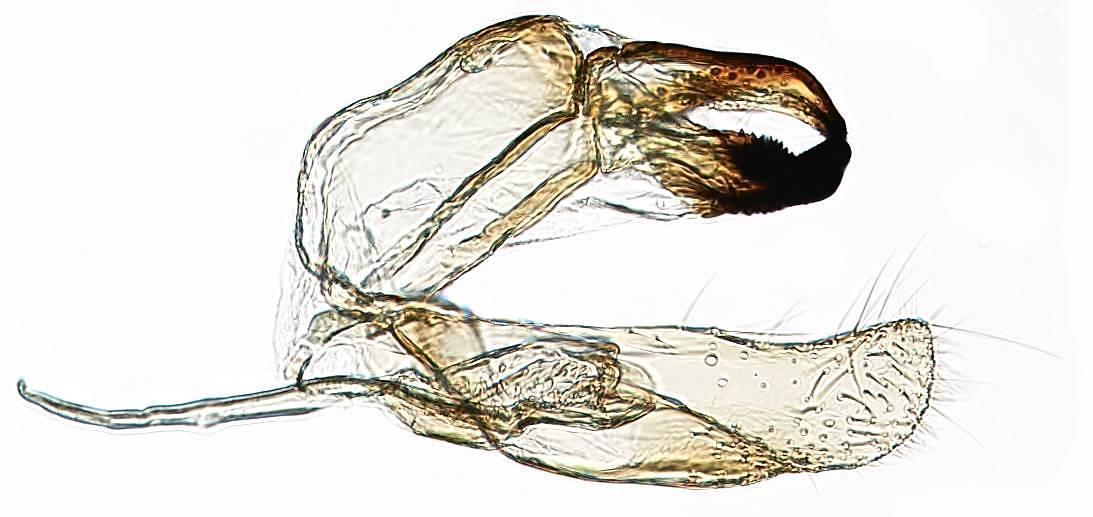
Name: Niditinea sabroskyi
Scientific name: Niditinea sabroskyi Metz & Davis, 2018
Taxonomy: Insecta, Lepidoptera, Tineidae, Tineinae
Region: C. W. Sabrosky
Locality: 13 miles E. Cumberland, Allegany, Maryland, United States
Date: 10 Jul 1955